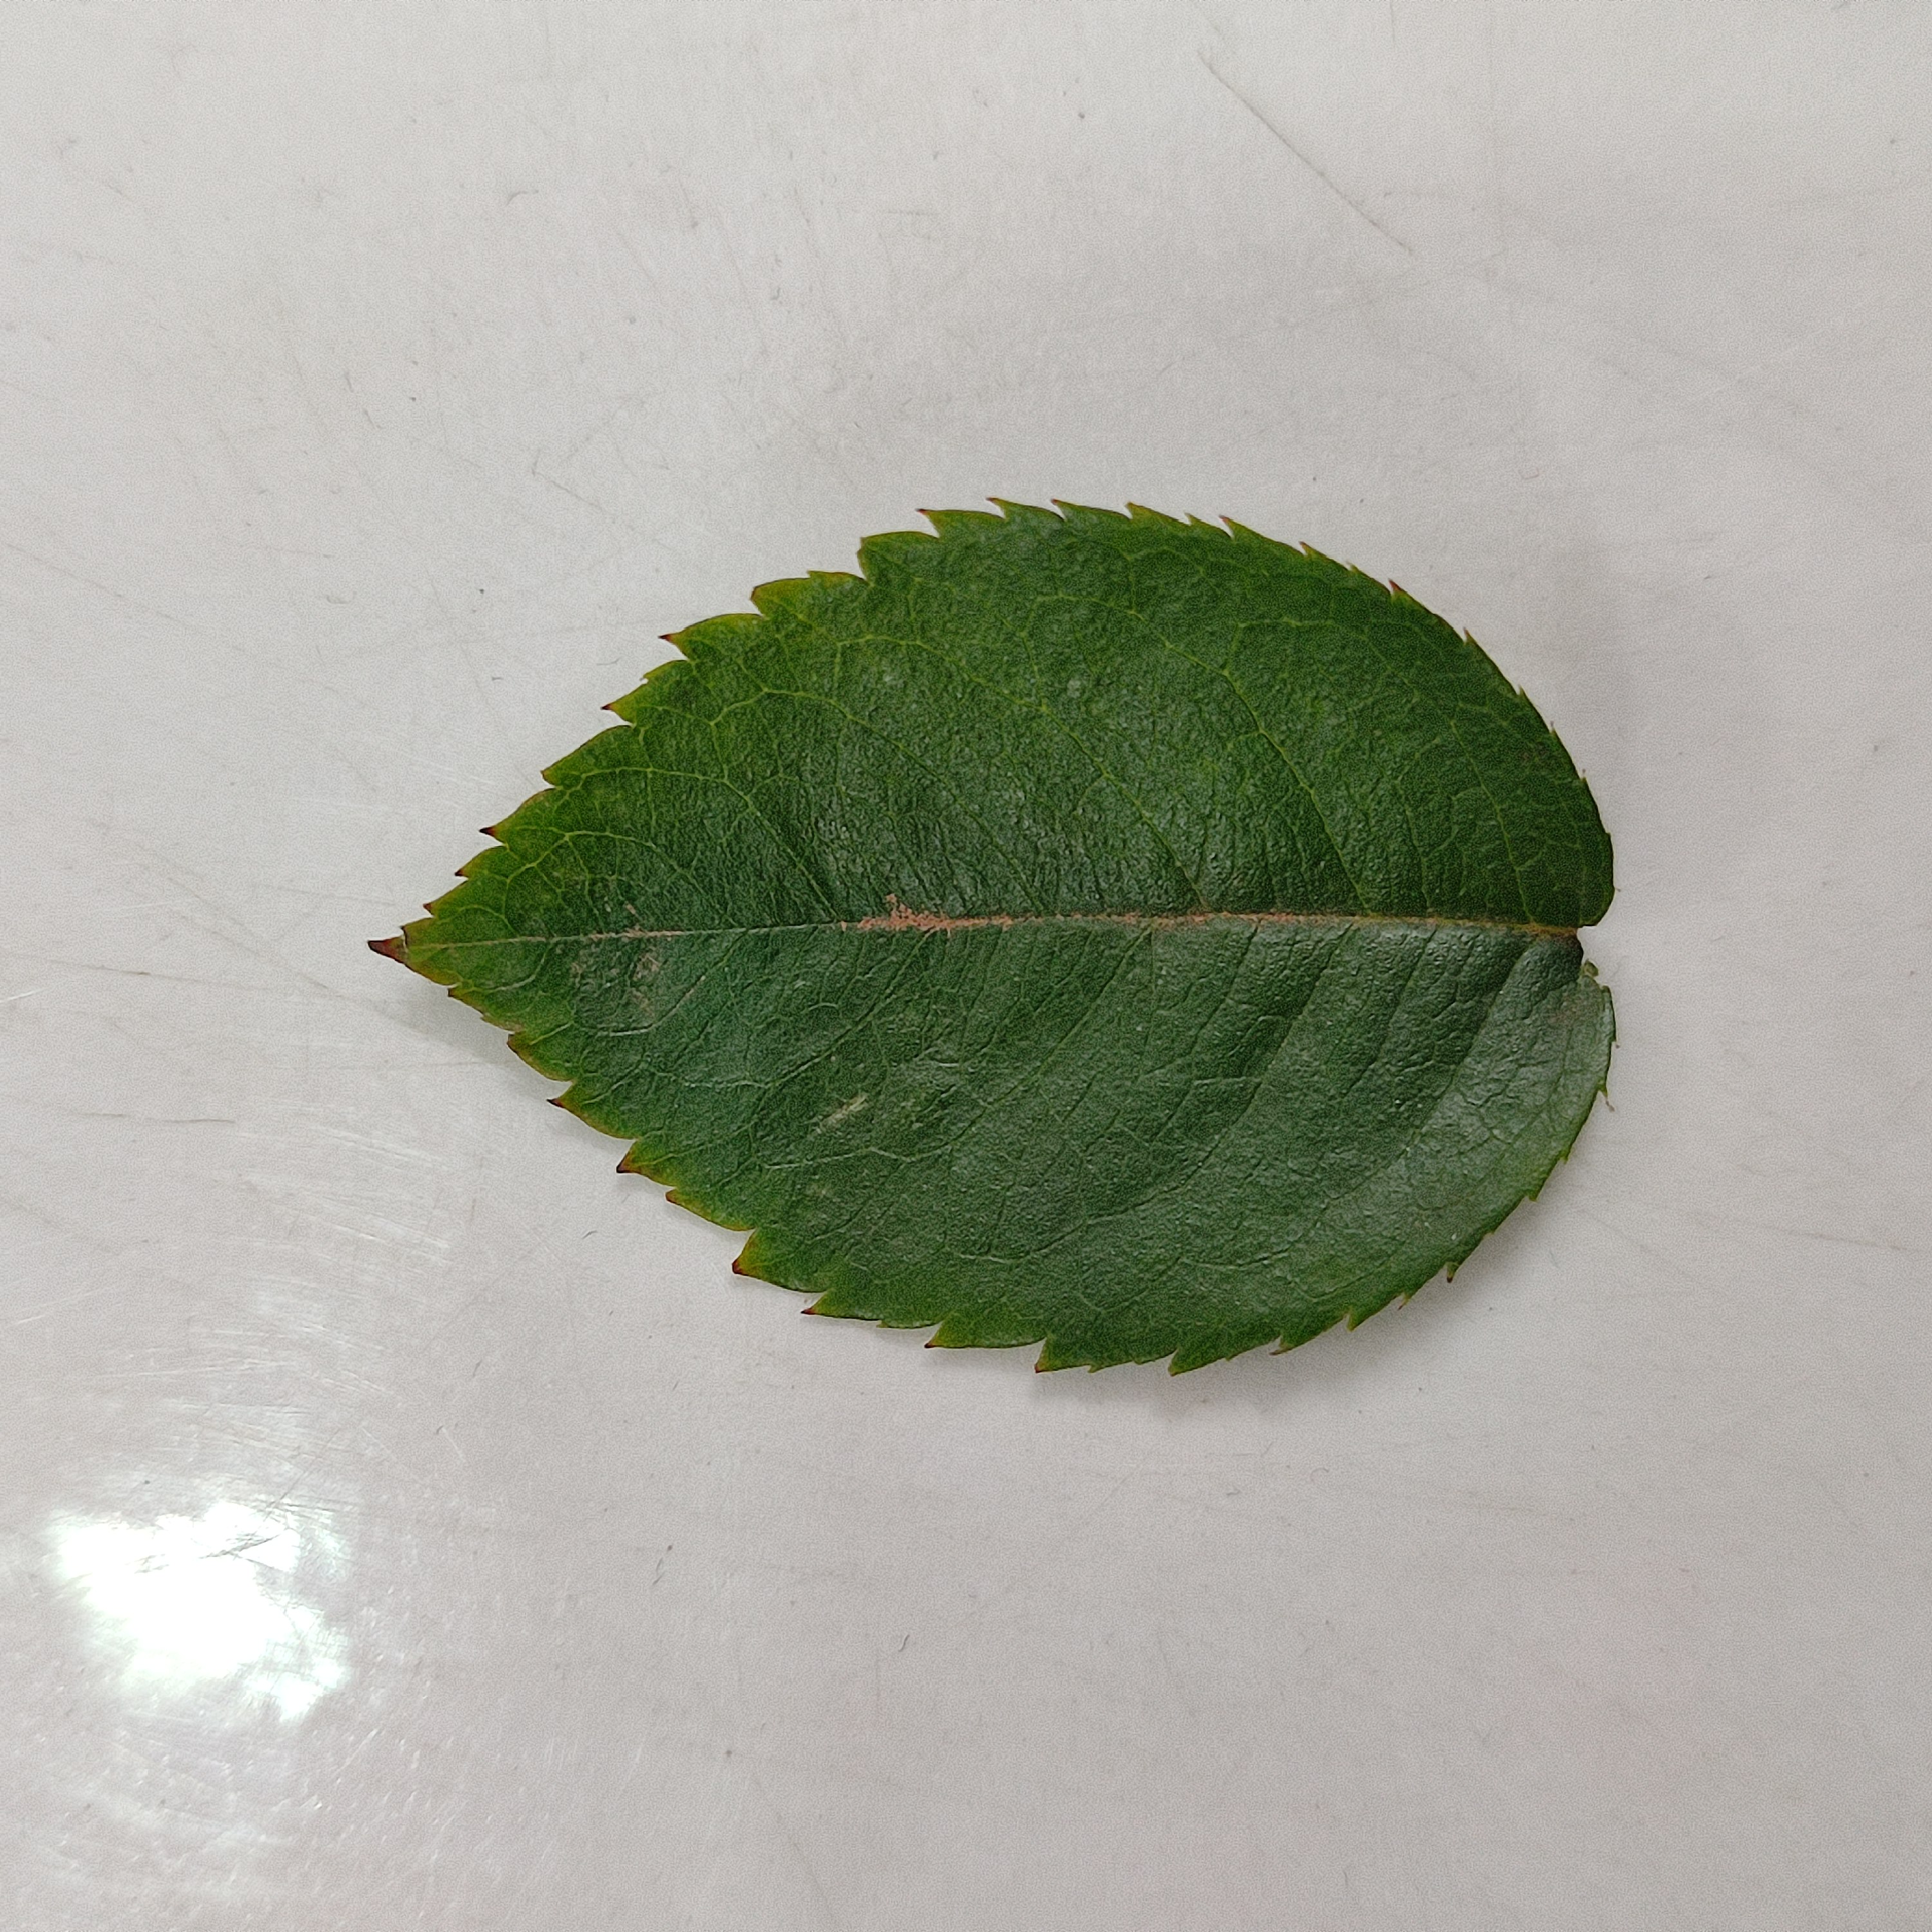
Label: Healthy Leaf